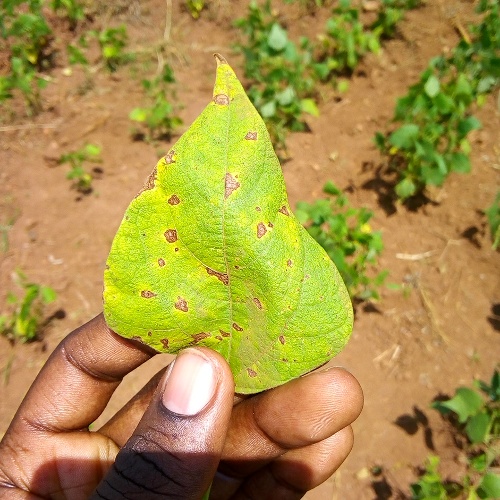
Leaf condition: angular_leaf_spot